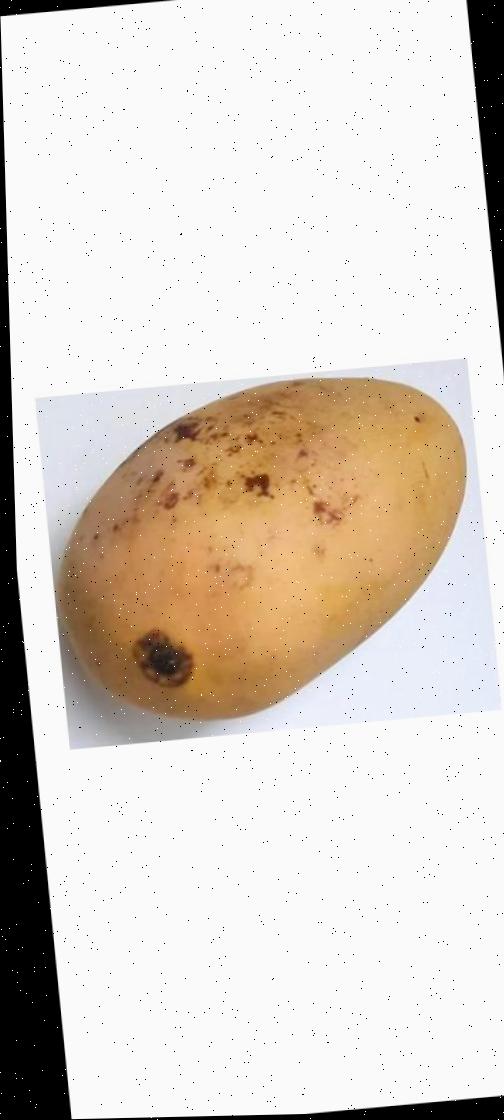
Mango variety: Katimon